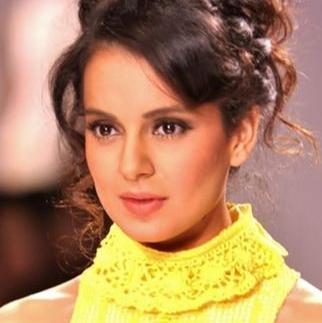
Age: 25